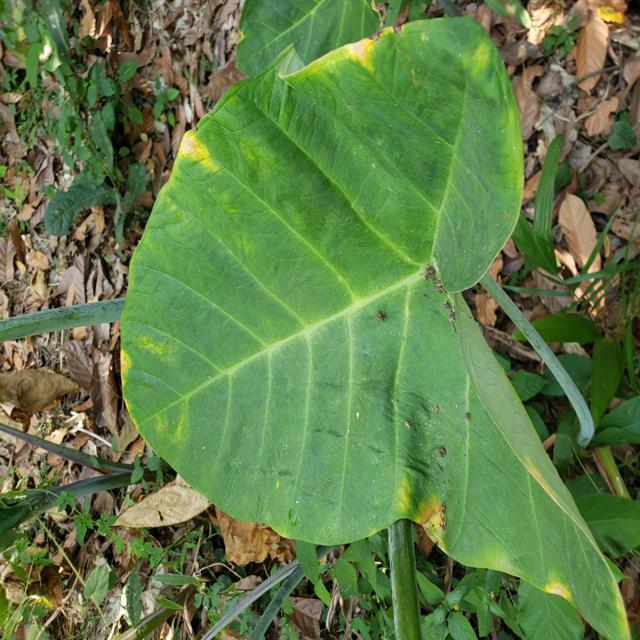
Label: Early_Blight